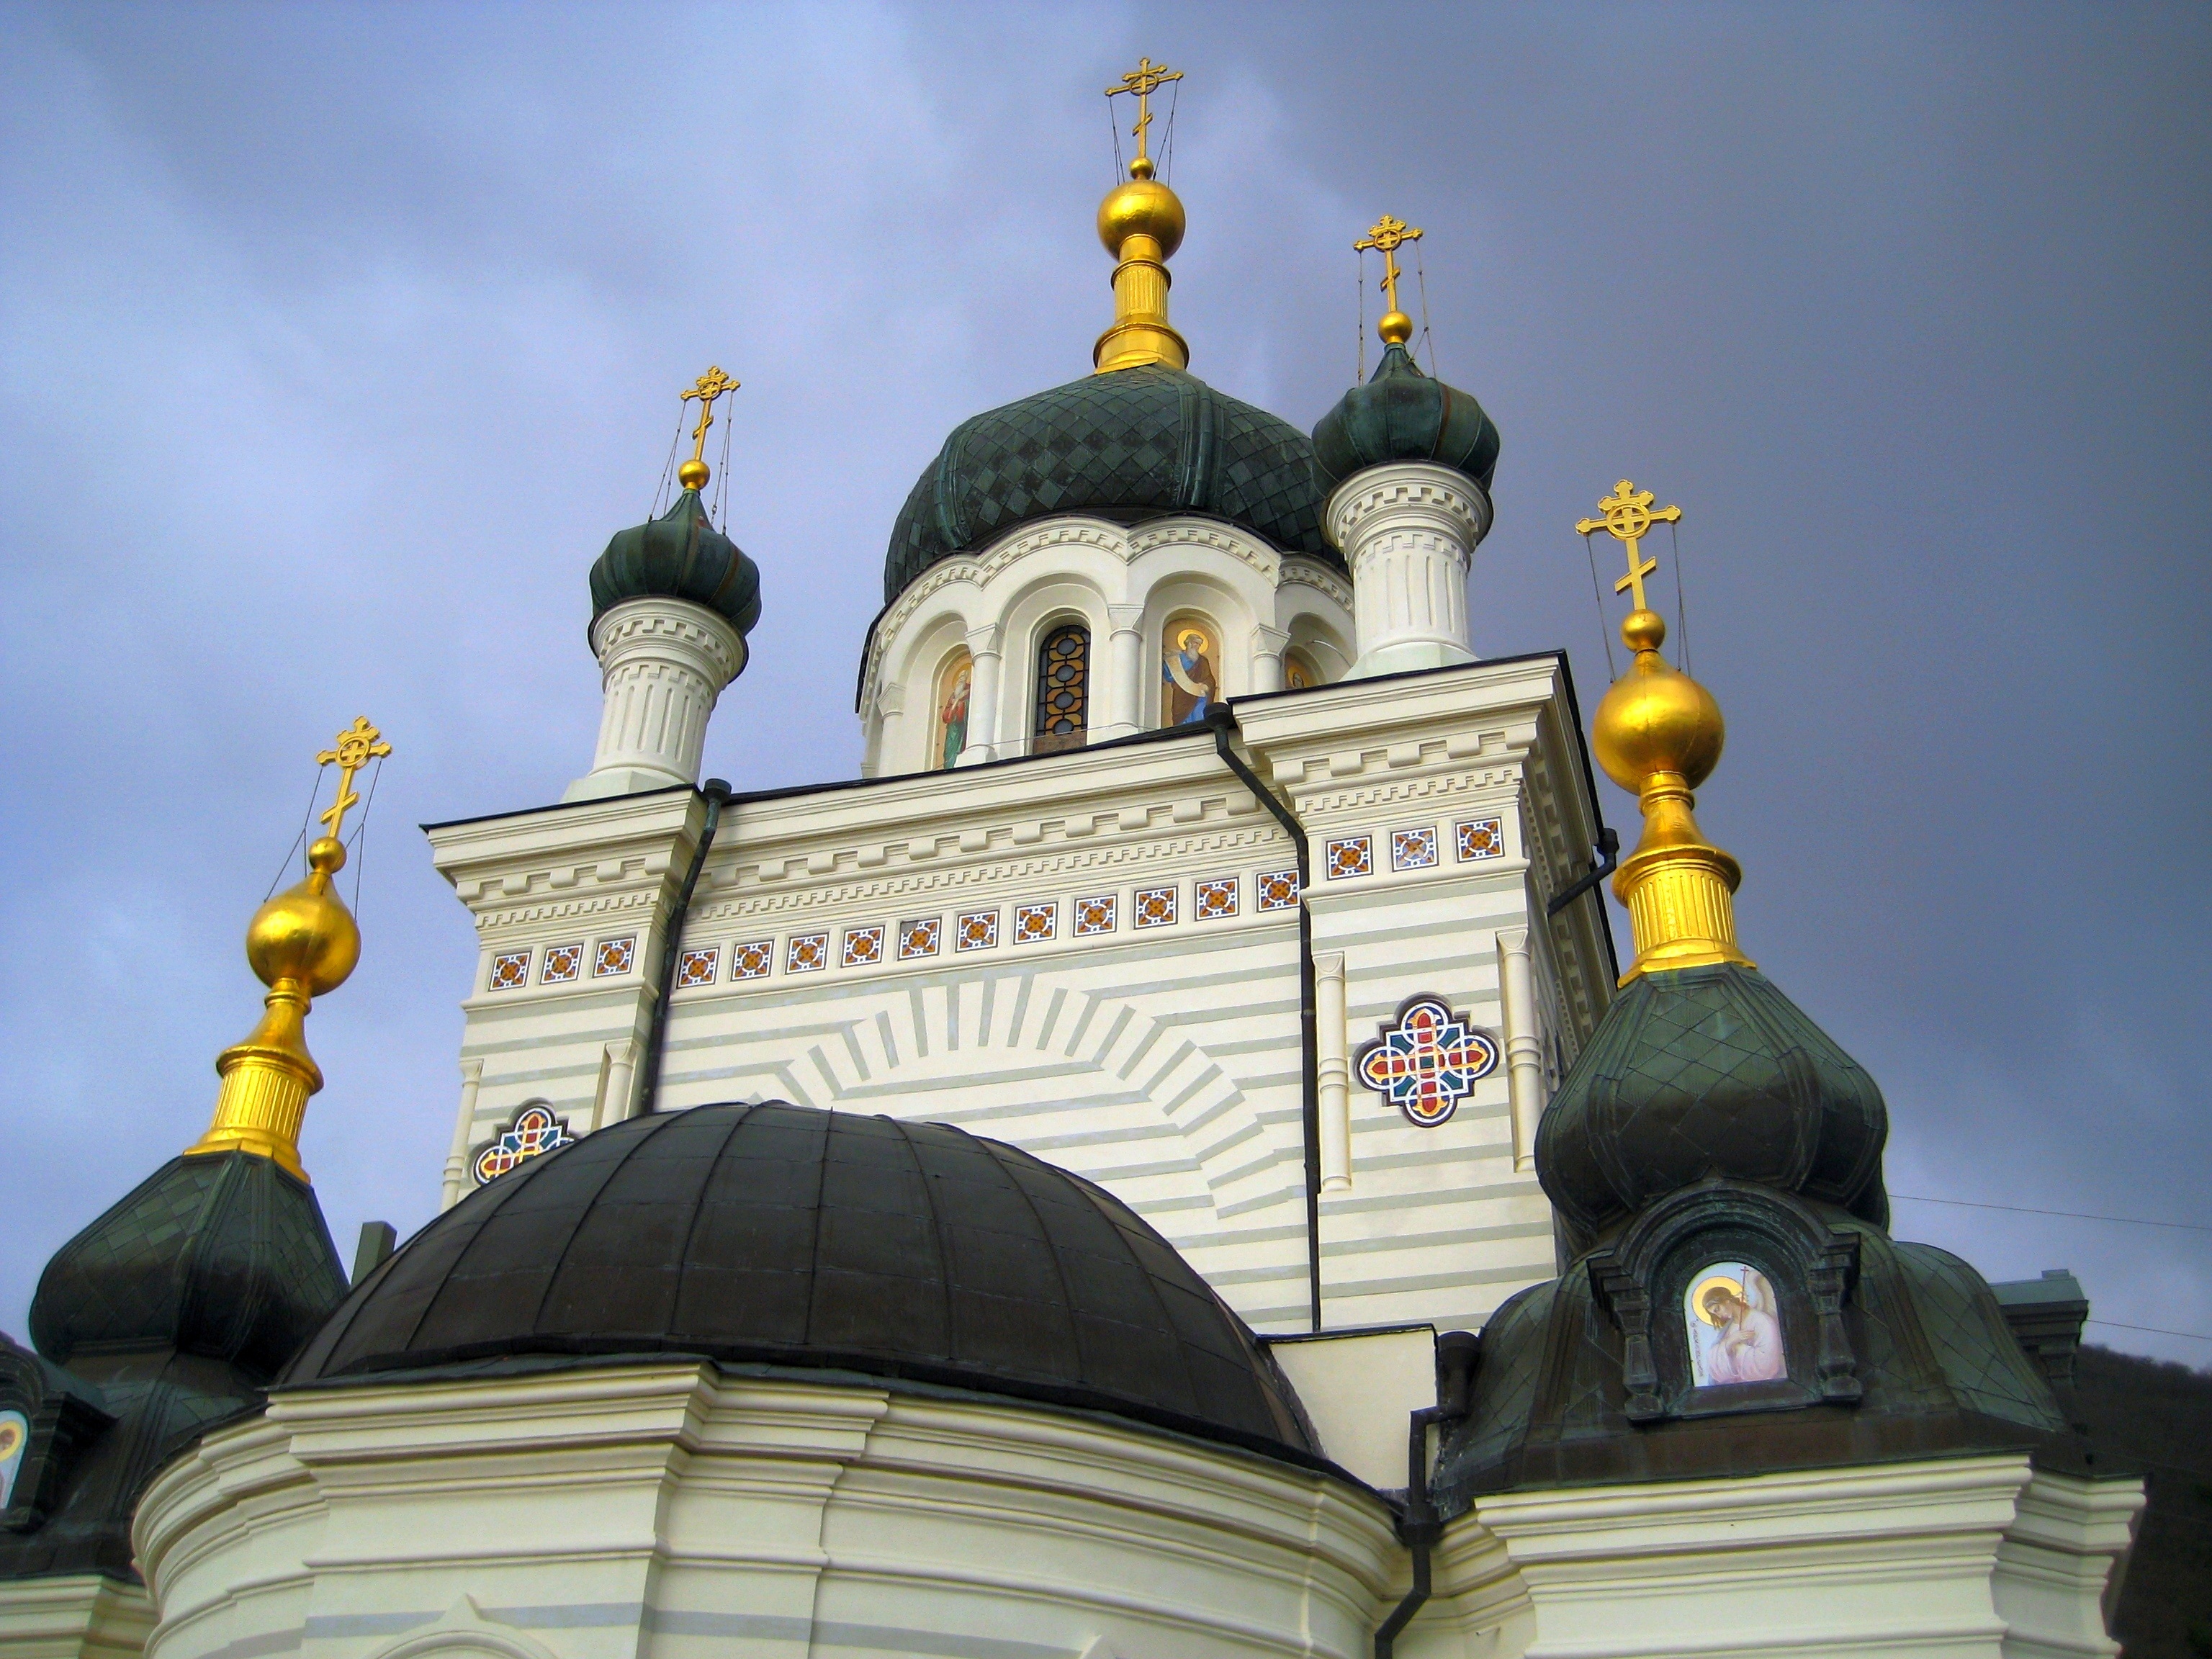
sky, building, monument, statue, religion, landmark, blue, church, cross, christian, place of worship, gold, temple, orthodox, dome, crosses, spirituality, belief